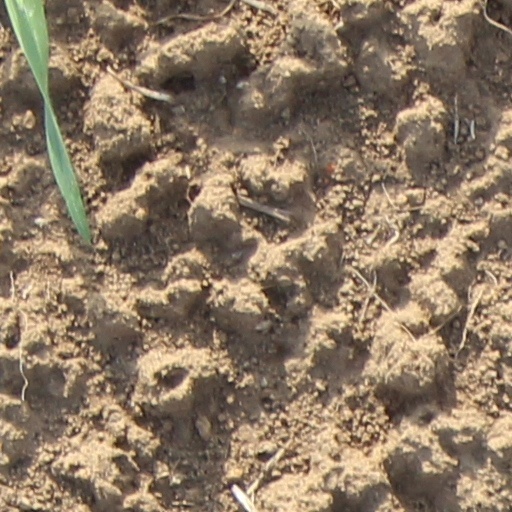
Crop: wheat